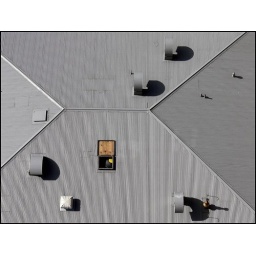
I was lucky enough to be allowed on the roof of one of the taller buildings in town...